Richard Leakey

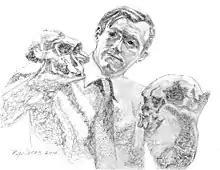
Sketch of Richard Leakey (2014), by Patrick L. Gallegos

In 2015, President Uhuru Kenyatta appointed Leakey chairman of the board of the Kenya Wildlife Service. Although he was chairman rather than director, Leakey played an active role in KWS policies. He brokered a deal on the extension of the Mombasa–Nairobi Standard Gauge Railway, allowing the railway to pass over Nairobi National Park on an 18 m tall viaduct. Leakey felt that the viaduct would set an example for the rest of Africa in balancing economic development with environmental protection. However, other Kenyan conservationists have opposed railway construction in the park.